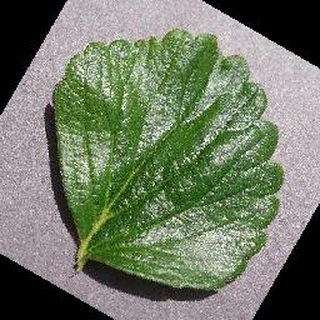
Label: healthy_strawberry